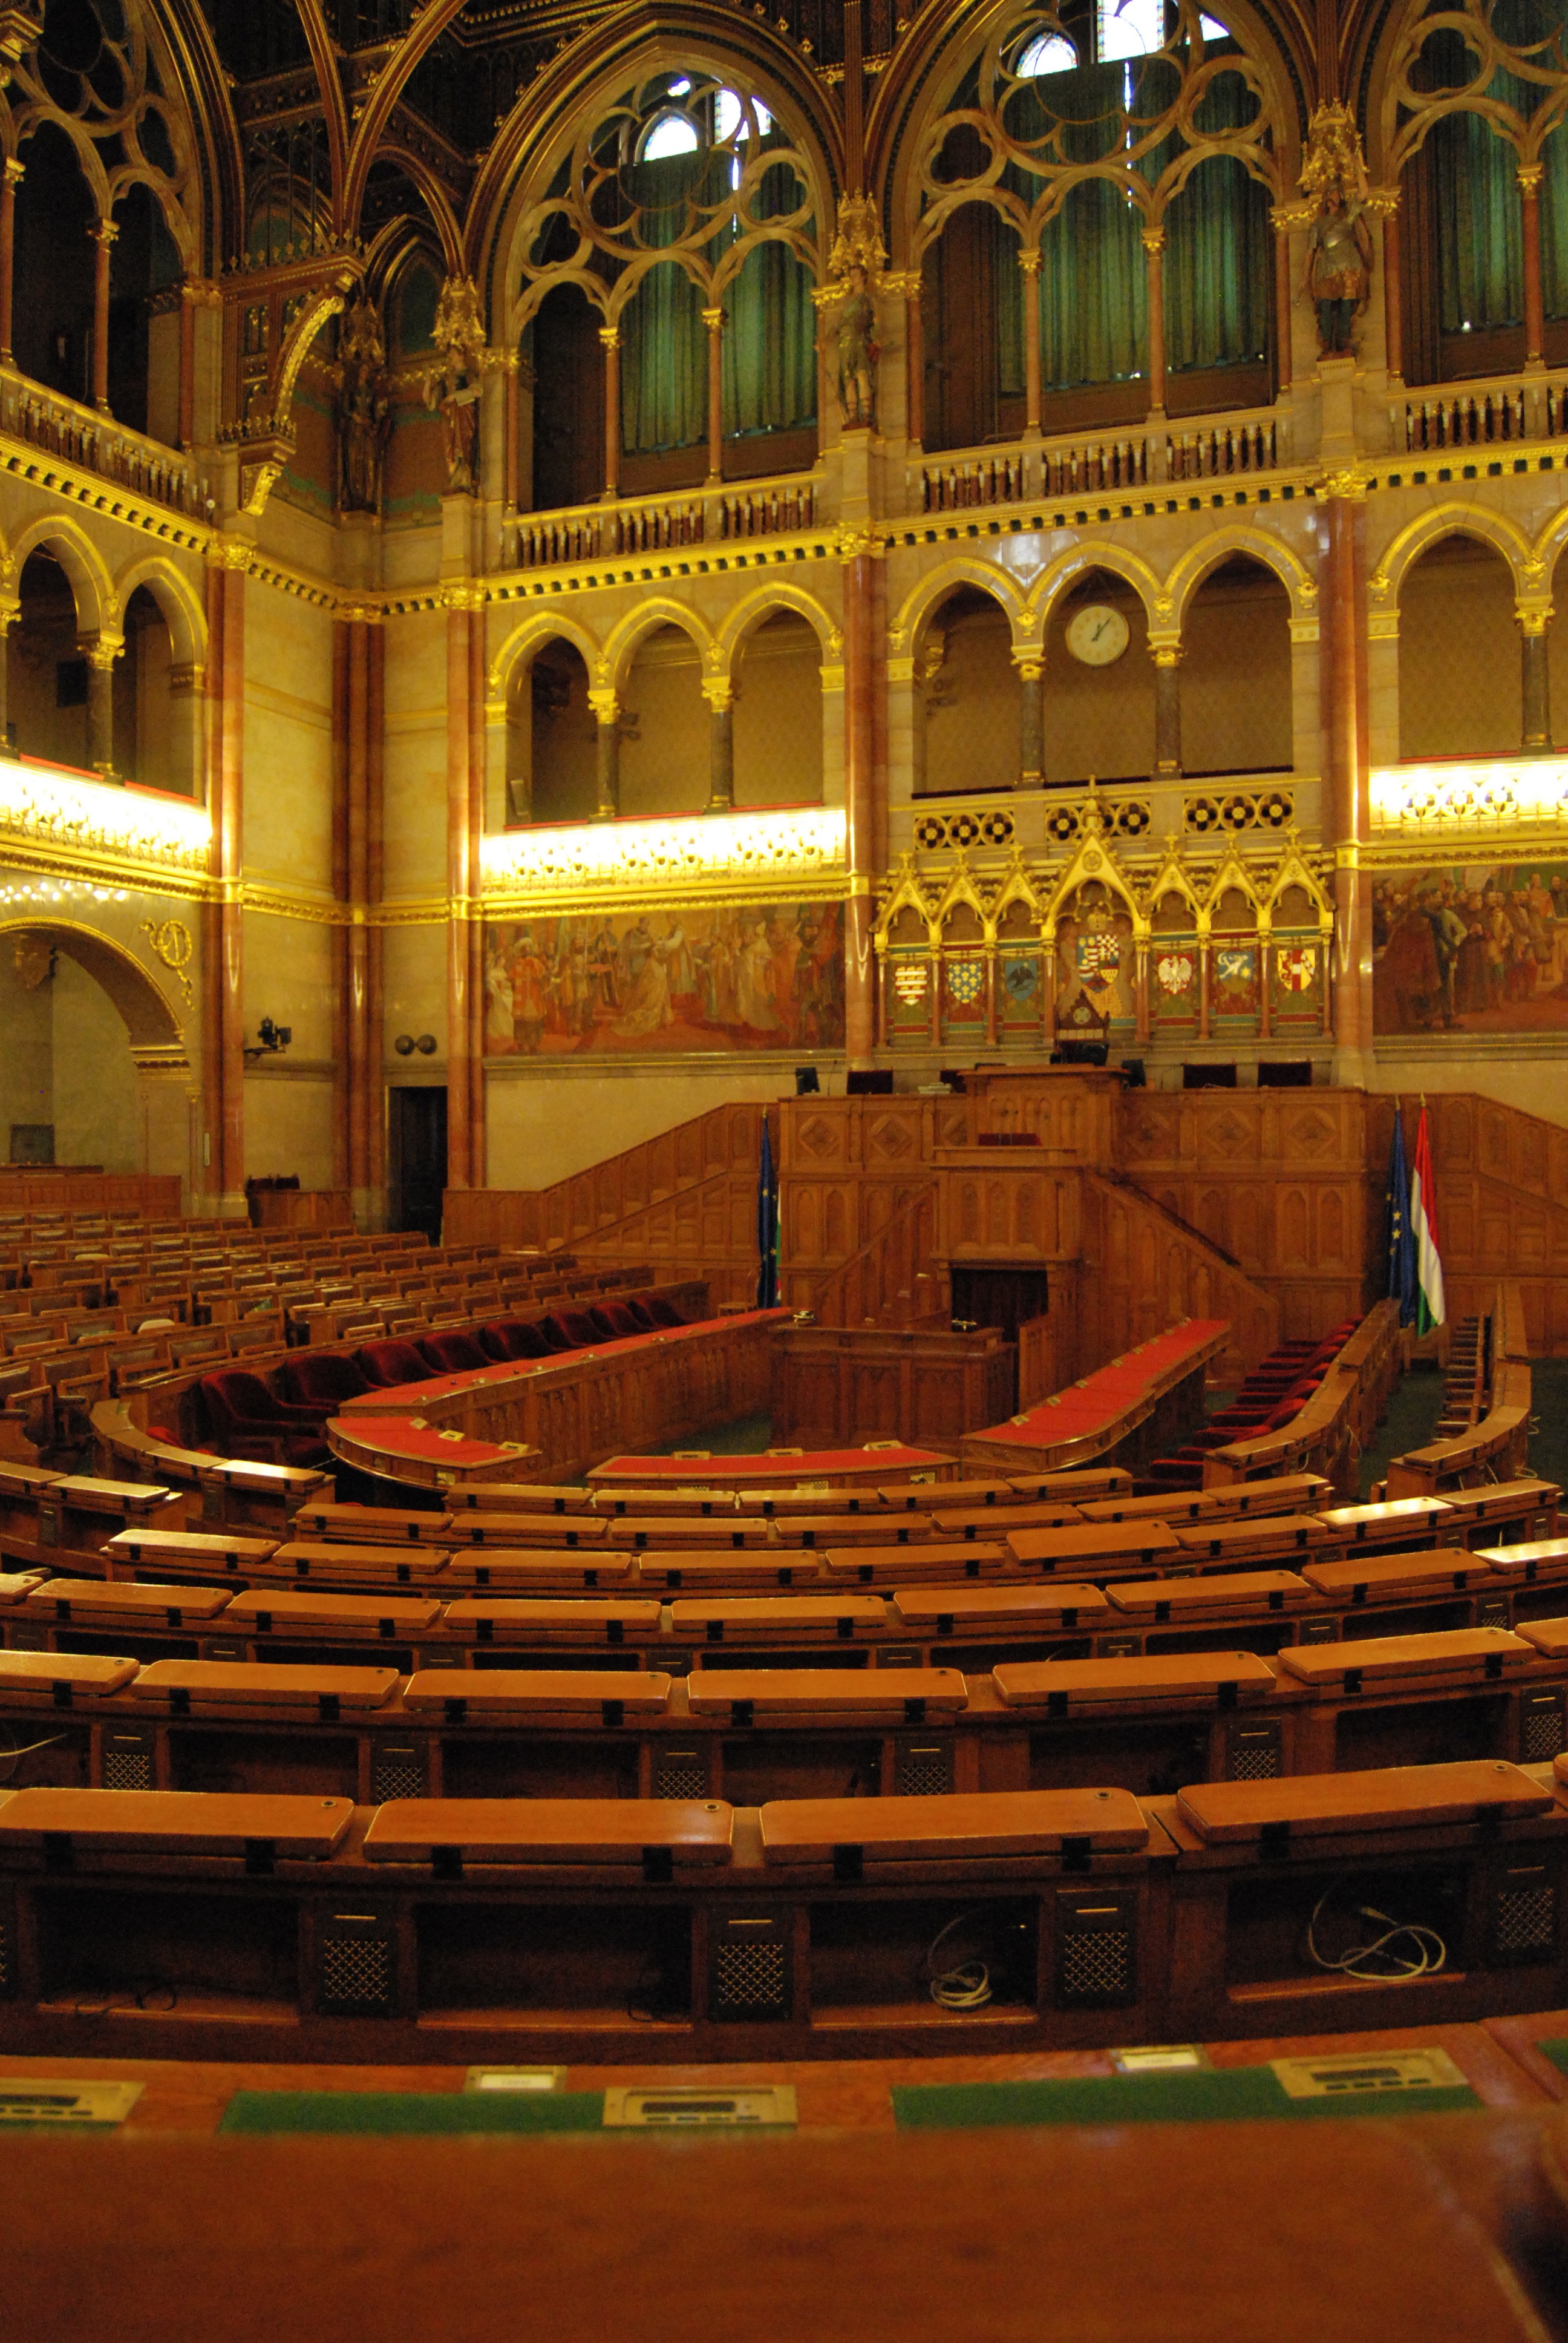
night, building, palace, evening, tourism, place of worship, parliament, politics, budapest, hungary, decisions, ancient history, inmterno